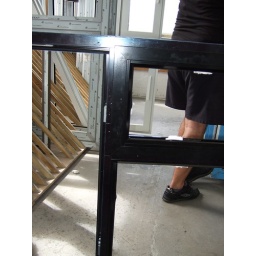
These were some recently finished black windows in the factory on the ground floor